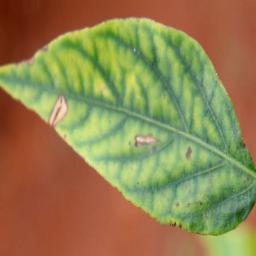
Label: nutritional